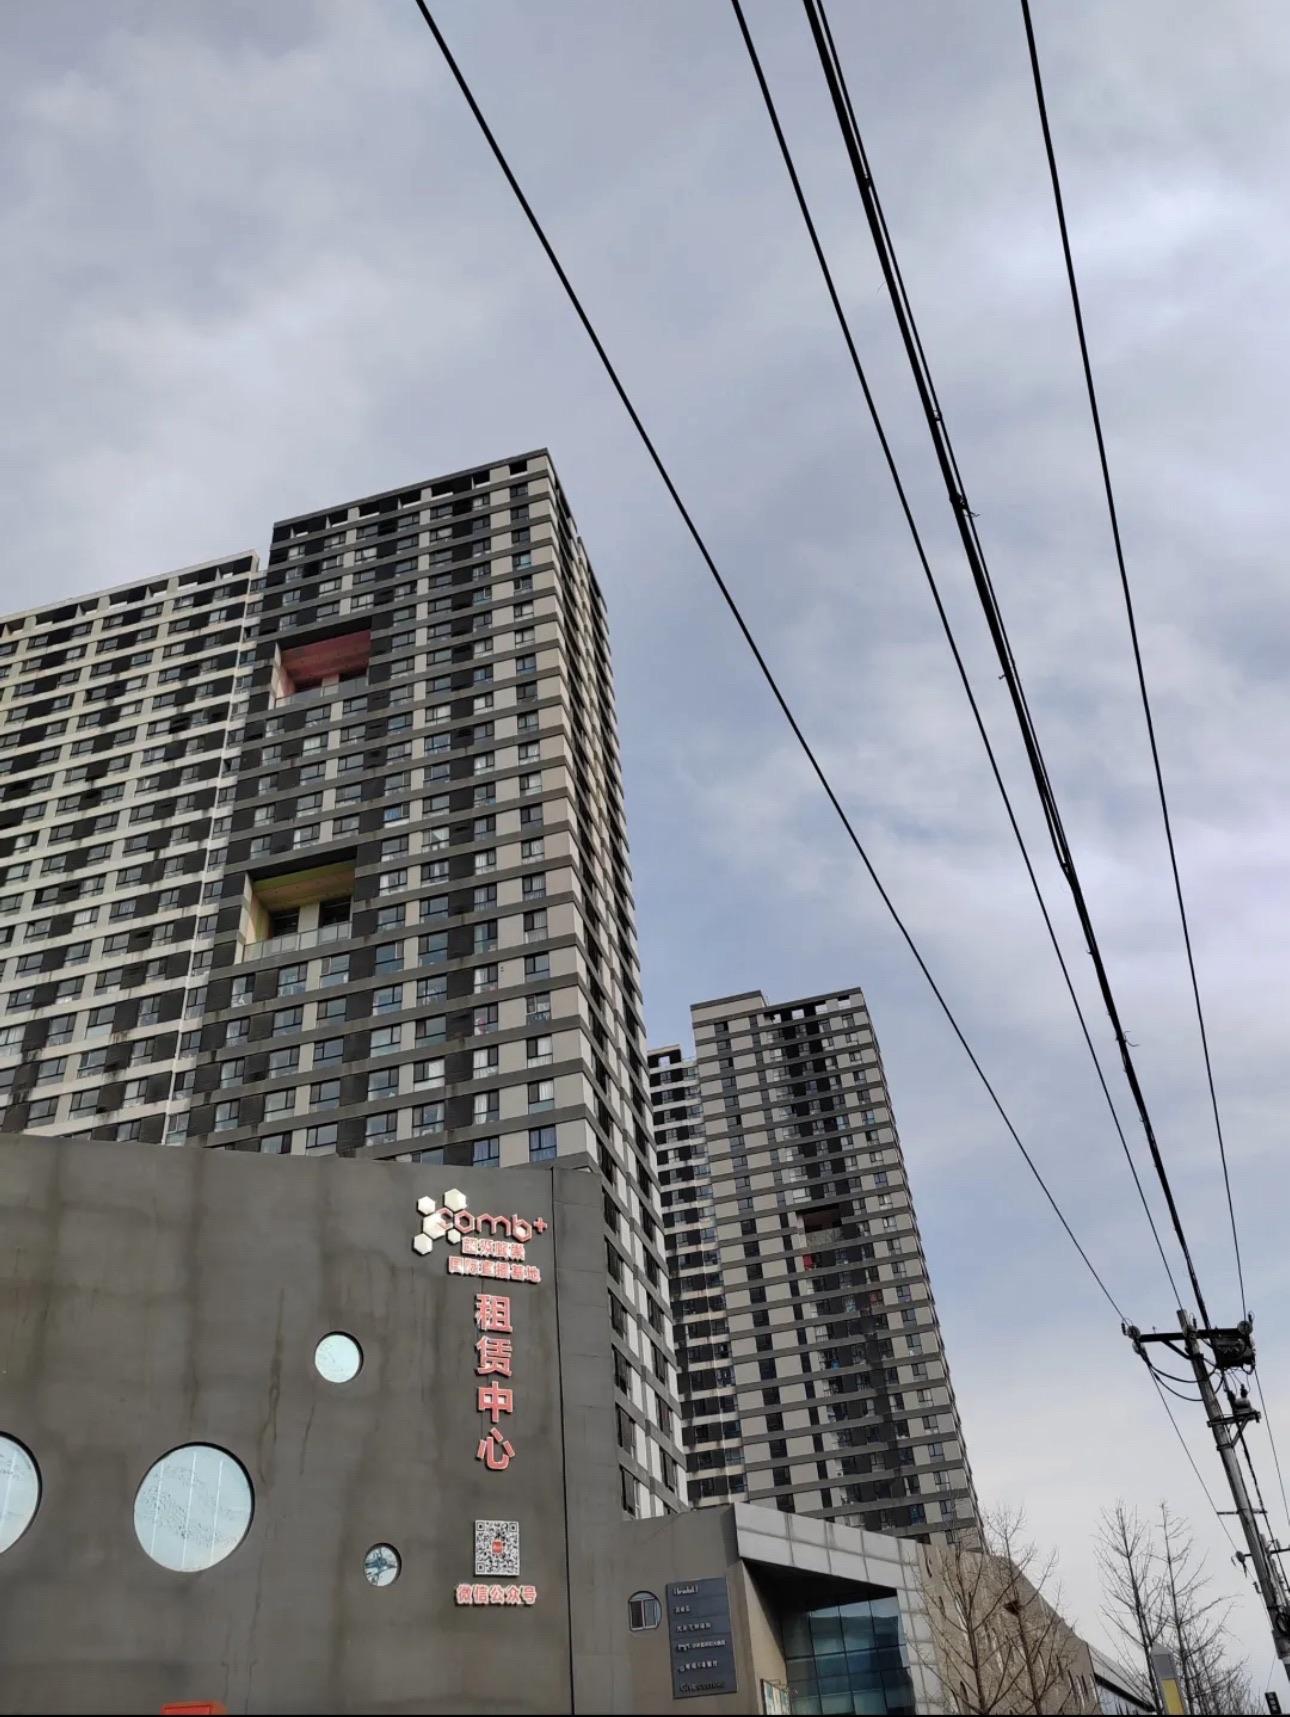
地标名称：超级蜂巢
所在城市：北京市·朝阳区